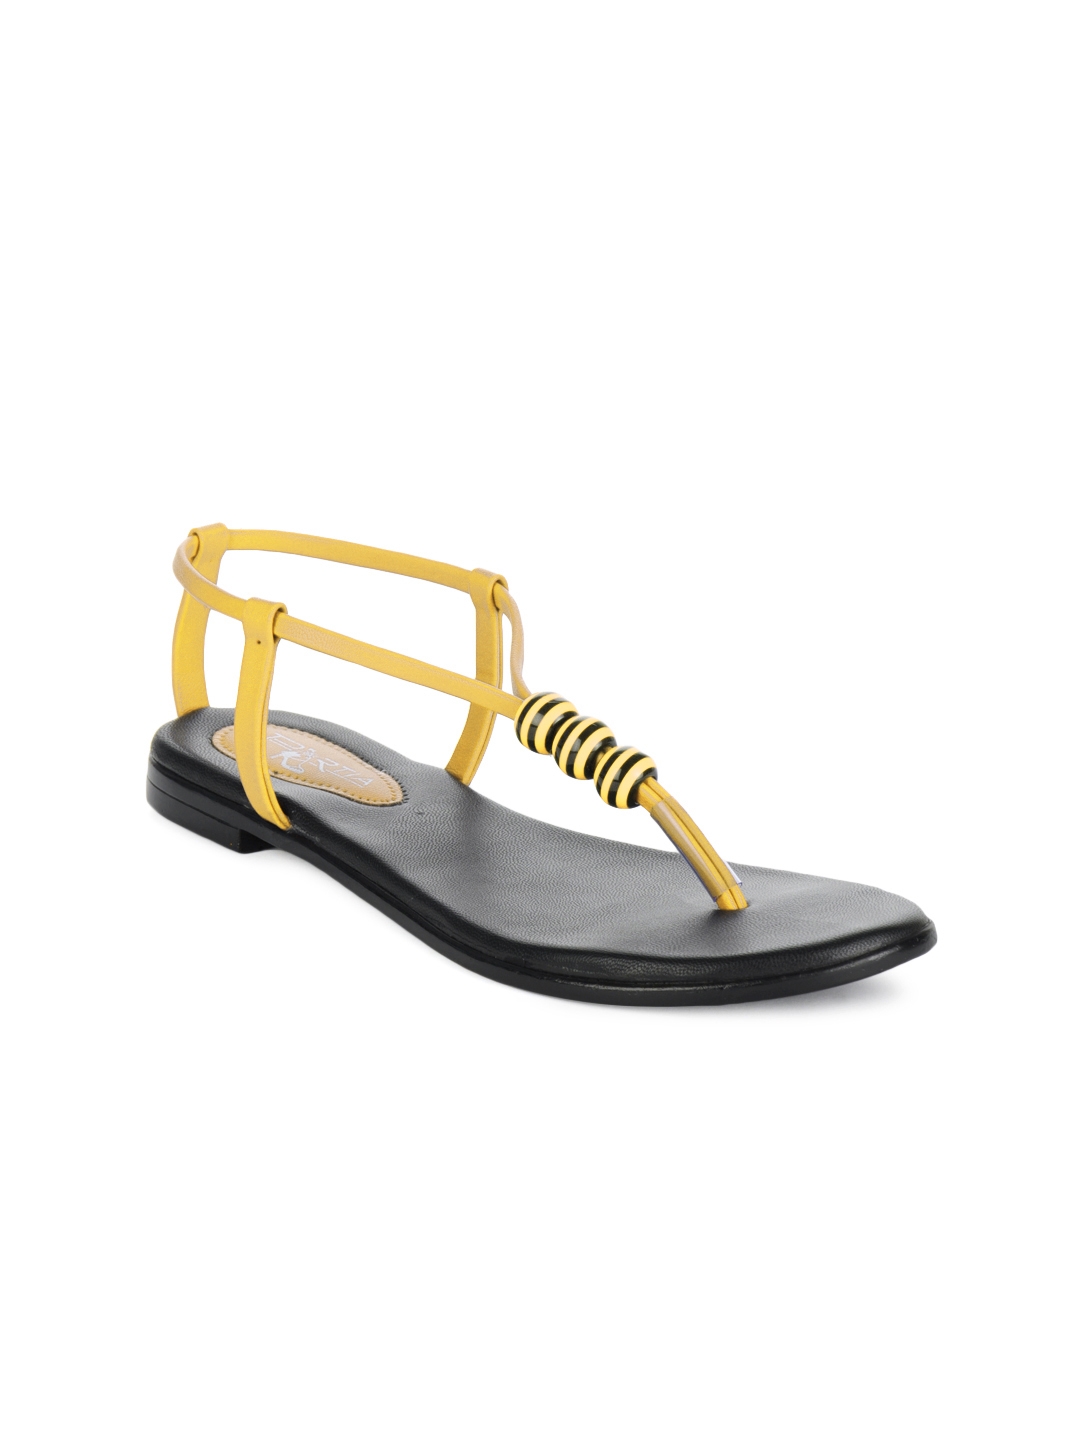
Portia Women Yellow Flats
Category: Footwear / Shoes / Heels
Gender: Women
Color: Yellow
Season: Winter 2014
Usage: Casual